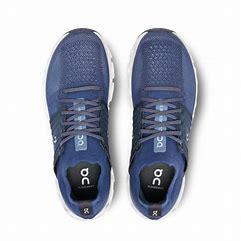
Brand: ON
Model: Cloudswift